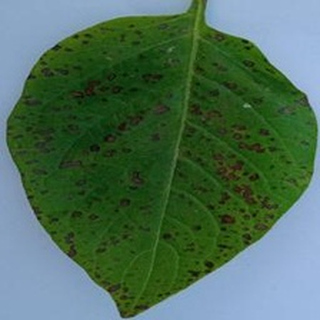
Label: potato_early_blight